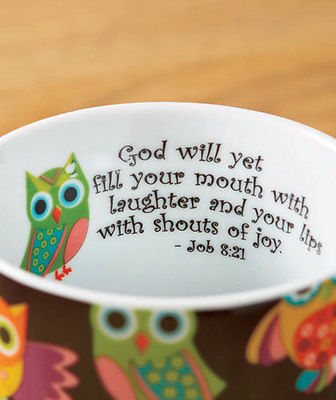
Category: mug